Suicide of Tyler Clementi

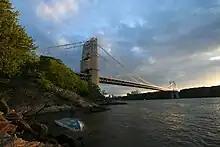
Clementi jumped from the George Washington Bridge and was found dead in the Hudson River.

On the evening of September 22, Clementi left the dorm room, bought food from the campus food court, and, around 6:30 p.m., headed toward the George Washington Bridge. By 8:42 p.m., he had posted from his cell phone on Facebook: "Jumping off the gw bridge sorry".